Ole Gustav Narud

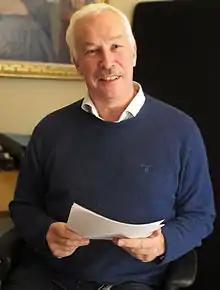
Ole Gustav Narud, 2014.

Ole Gustav Narud (born 26 February 1958) is a Norwegian politician for the Centre Party.